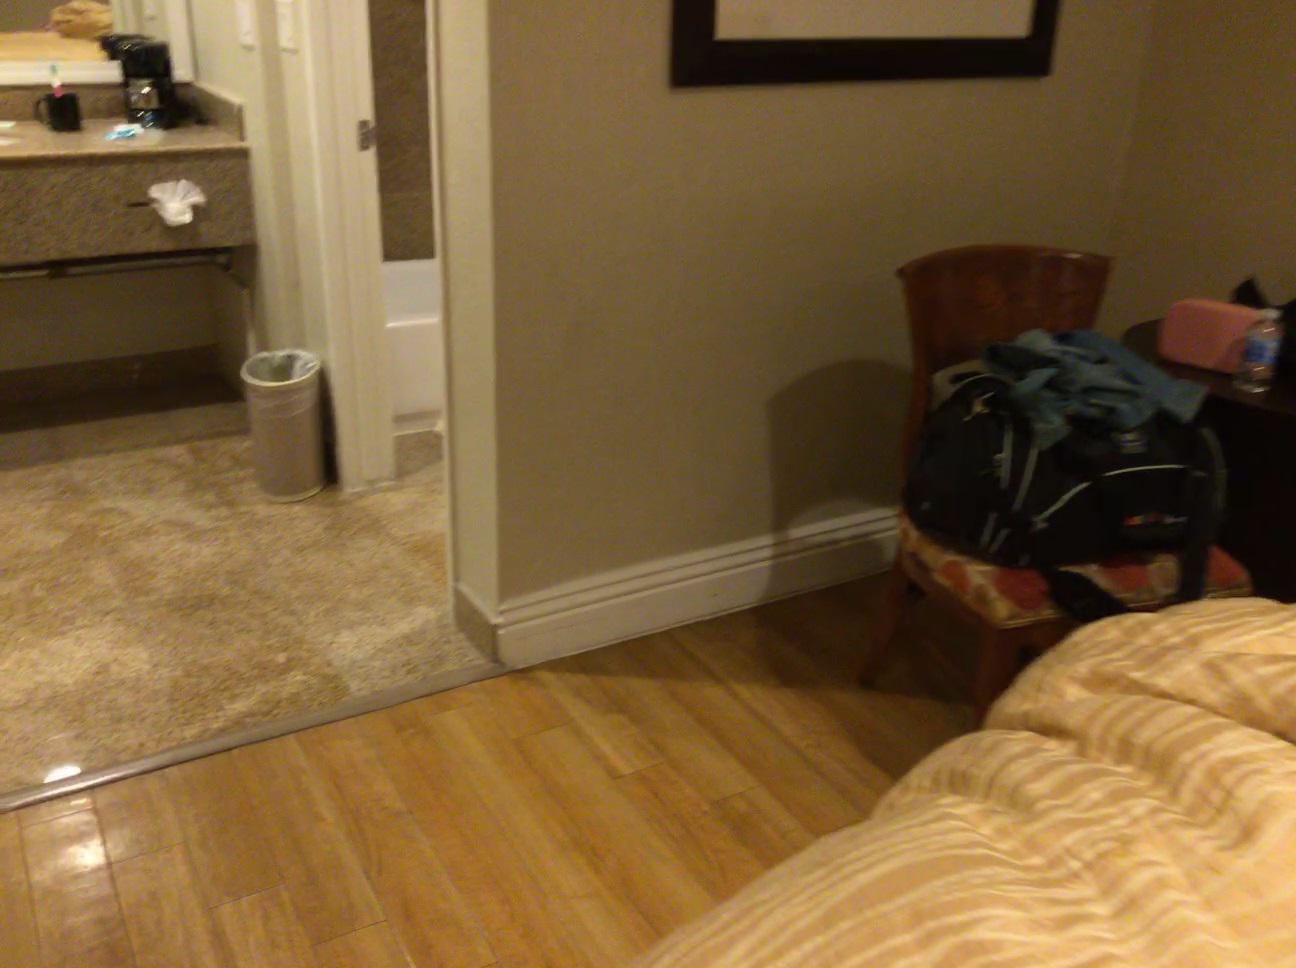
Question: Is the vanity right of the carpet from the world's perspective? Final answer should be yes or no.
Answer: No